Architecture of Johannesburg

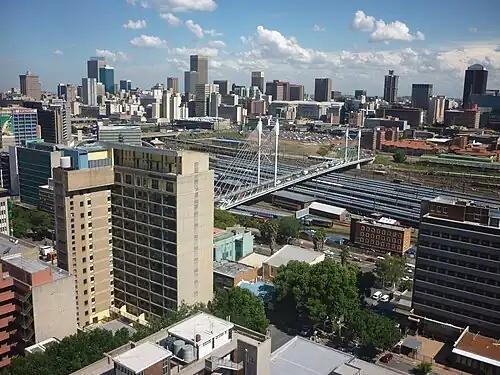
Panorama of the central business district of Johannesburg, South Africa.

Johannesburg is the capital of the Gauteng province and the financial hub of South Africa. Founded in 1886, the city is located in the Witwatersrand region, which has vast gold deposits. The town experienced rapid growth as the gold deposits were exploited, and is now South Africa's largest urban centre. As a result, the Johannesburg area has a wide variety of architecture, from early Art Nouveau to Postmodern buildings. Hillbrow, for example, contains many buildings constructed since the 1950s, including the Hillbrow Tower.